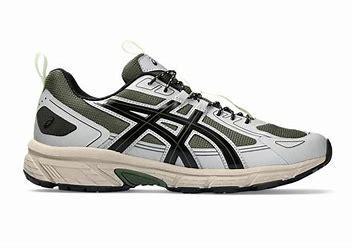
Brand: Asics
Model: Gel Venture 6